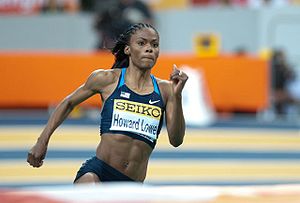
Chaunté Lowe
Chaunté Lowe er en amerikansk atletikudøver, der især har opnået gode resultater i højdespring. I denne disciplin har hun en personlig rekord på 2,05 m, hvilket er nordamerikansk rekord. Hendes bedste internationale resultater er en sølvmedalje ved VM i atletik udendørs i Helsingfors 2005 samt en bronzemedalje ved indendørs-VM i Doha 2010.